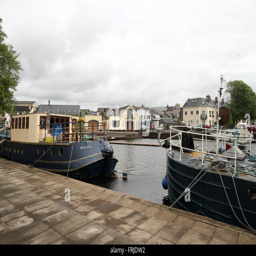
boats moored at the harbour in person